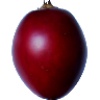
Label: Tamarillo 1